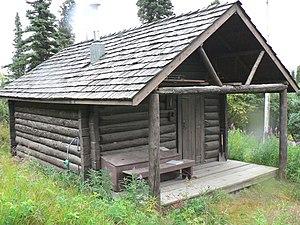
Cabine de patrouille d'Igloo Creek, Parc national et réserve de Denali, Alaska, États-Unis
L'Igloo Creek Cabin No. 25 est une cabane en rondins et station de rangers américaine située dans le borough de Denali, en Alaska. Protégée au sein des parc national et réserve du Denali, elle est inscrite au Registre national des lieux historiques depuis le 25 novembre 1986.